Mathematikum

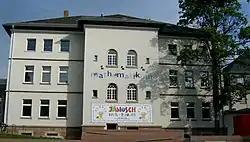
The building as seen from the western entrance.

The Mathematikum is a science museum, located in Gießen, Germany, which offers a huge variety of mathematical hands-on exhibits. It was founded by Albrecht Beutelspacher, a German mathematician.